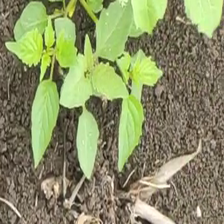
Weed species: Lamber_Quarter_plant(Chenopodium )